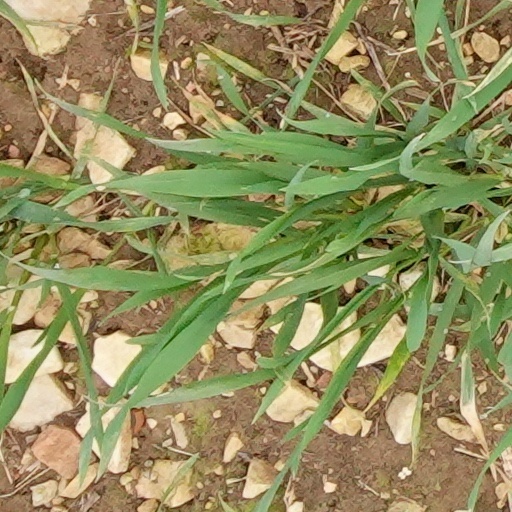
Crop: wheat